Julie Scardina

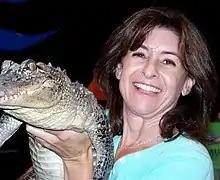
Julie Scardina presents Bob the alligator along with a message promoting sustainability and conservation of our natural resources at the 2006 Texas Parks and Wildlife Expo.

Julie Scardina is an Animal Ambassador and Corporate Curator for SeaWorld, Busch Gardens, and Discovery Cove zoological parks. She was formerly curator of animal training for SeaWorld San Diego.